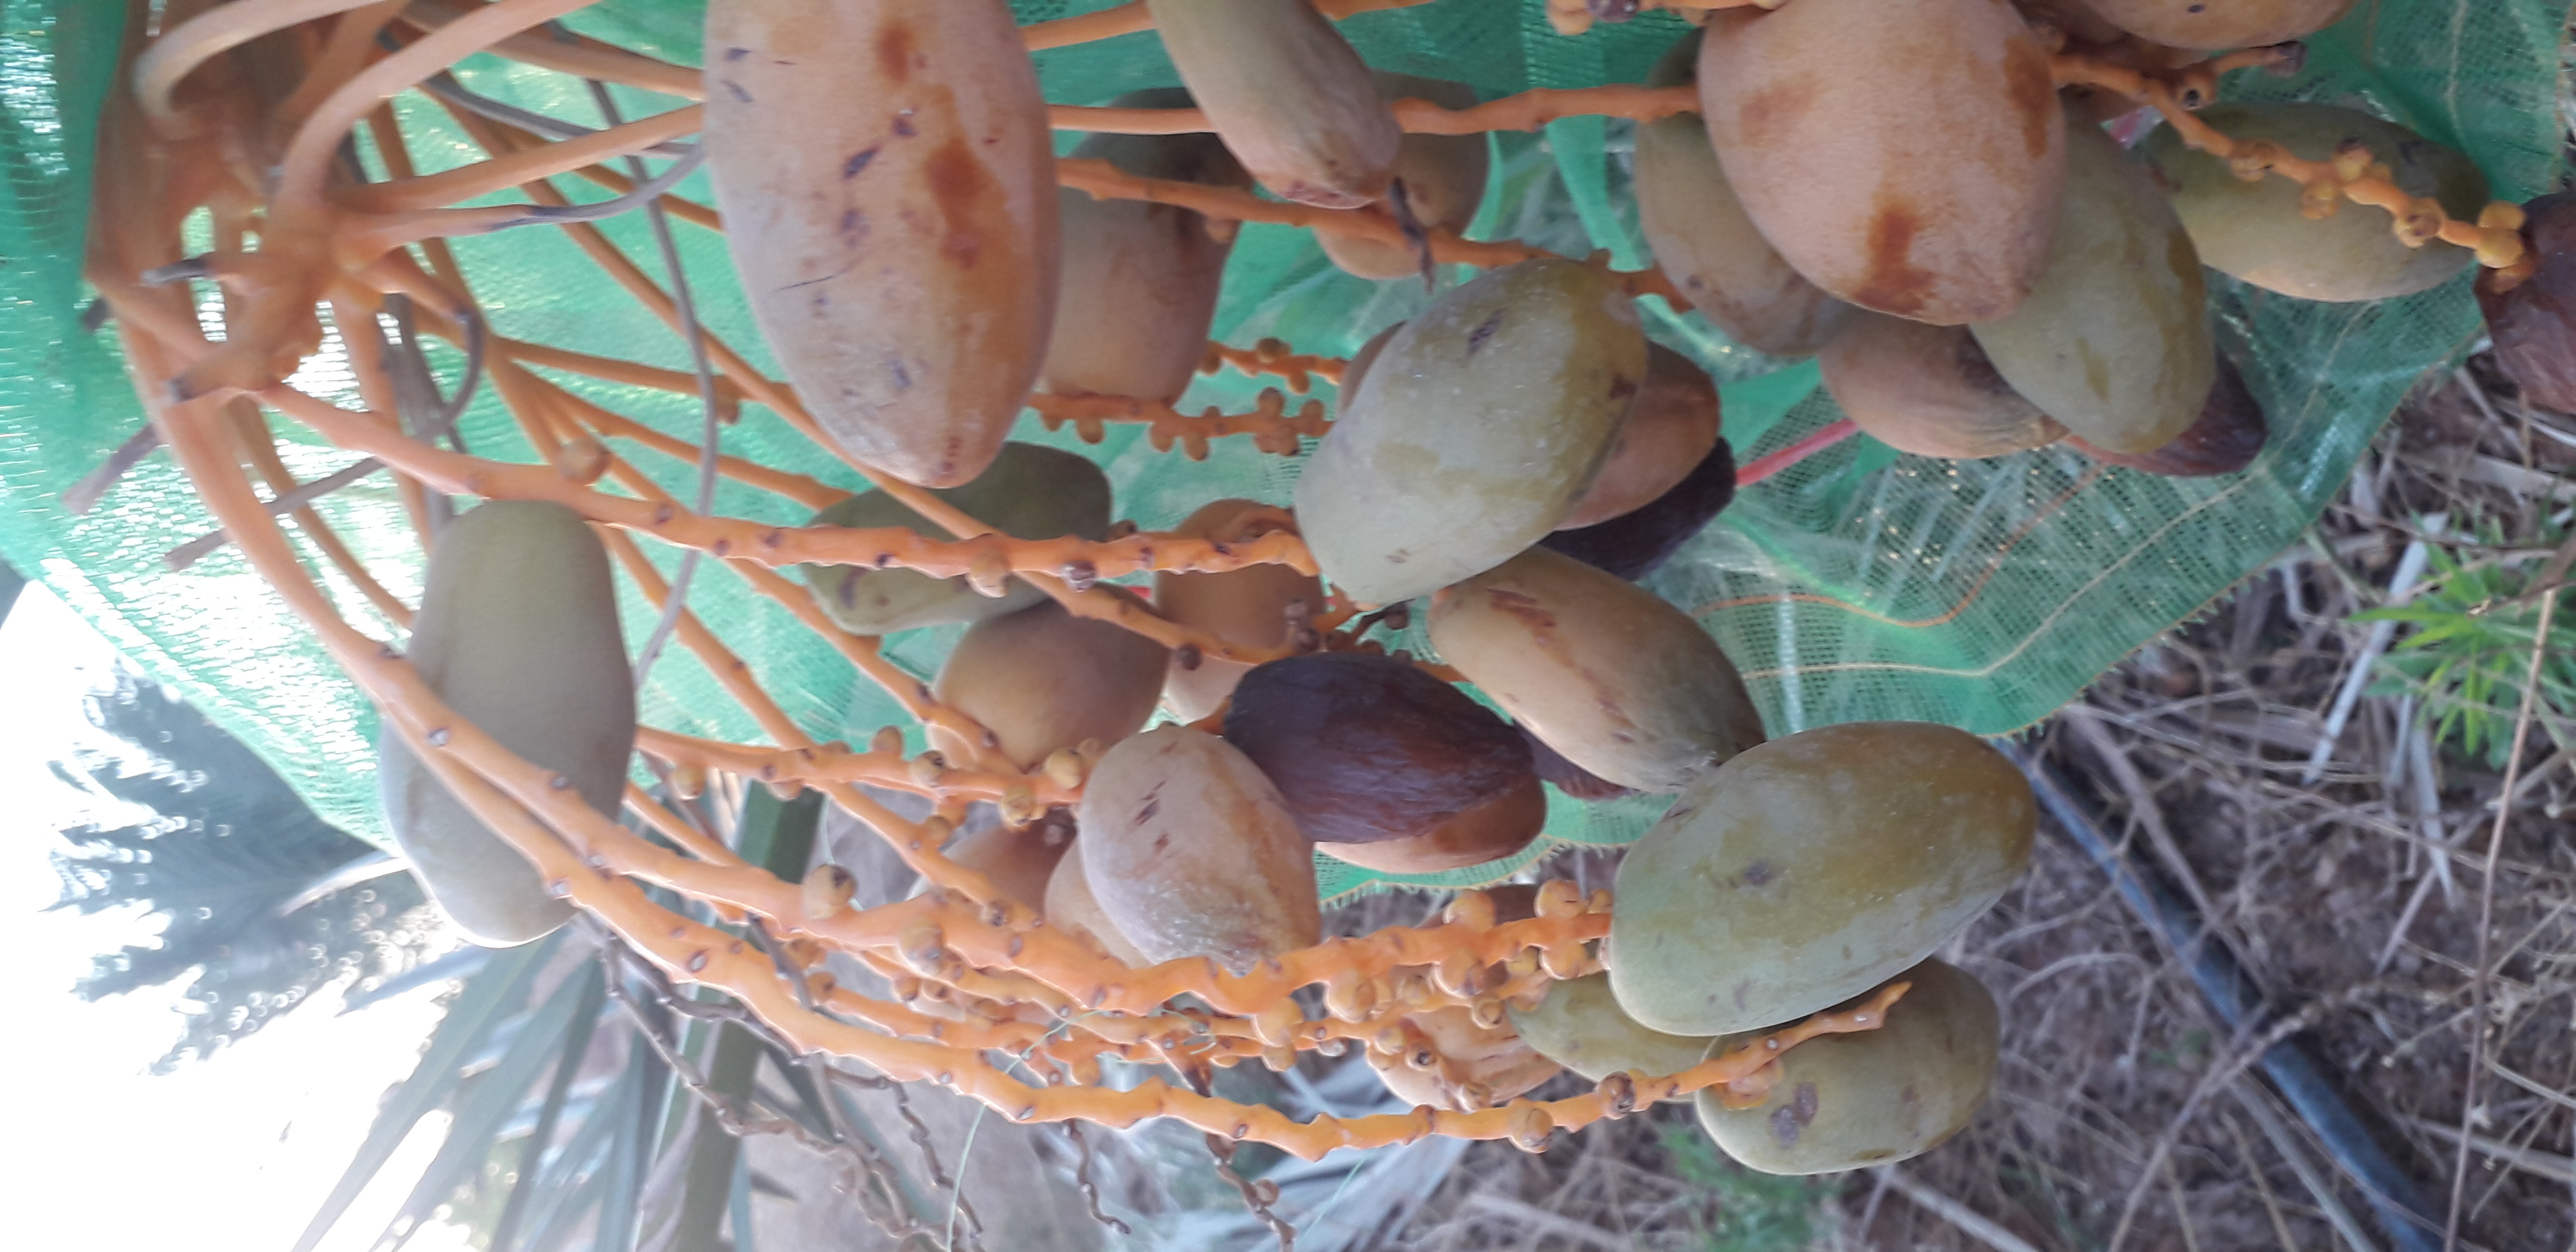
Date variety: Boumajhoul